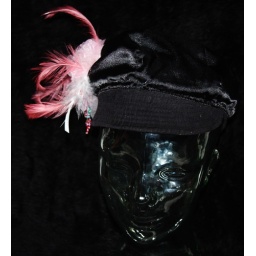
Fascinators by Kathwah..pix by Kathwah.pink feathers and beads black hat